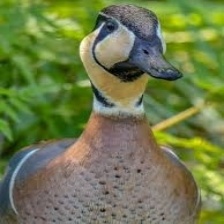
Species: BAIKAL TEAL
Scientific name: ANAS FORMOSA
ImageNet parent category: drake